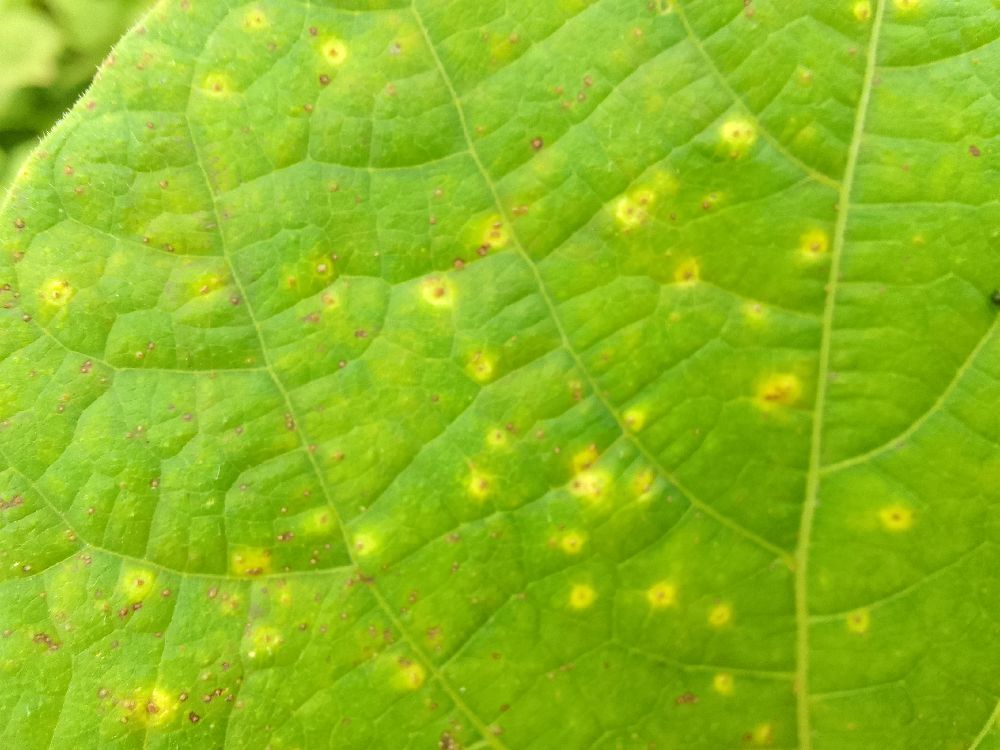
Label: rust